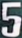
Number: 5